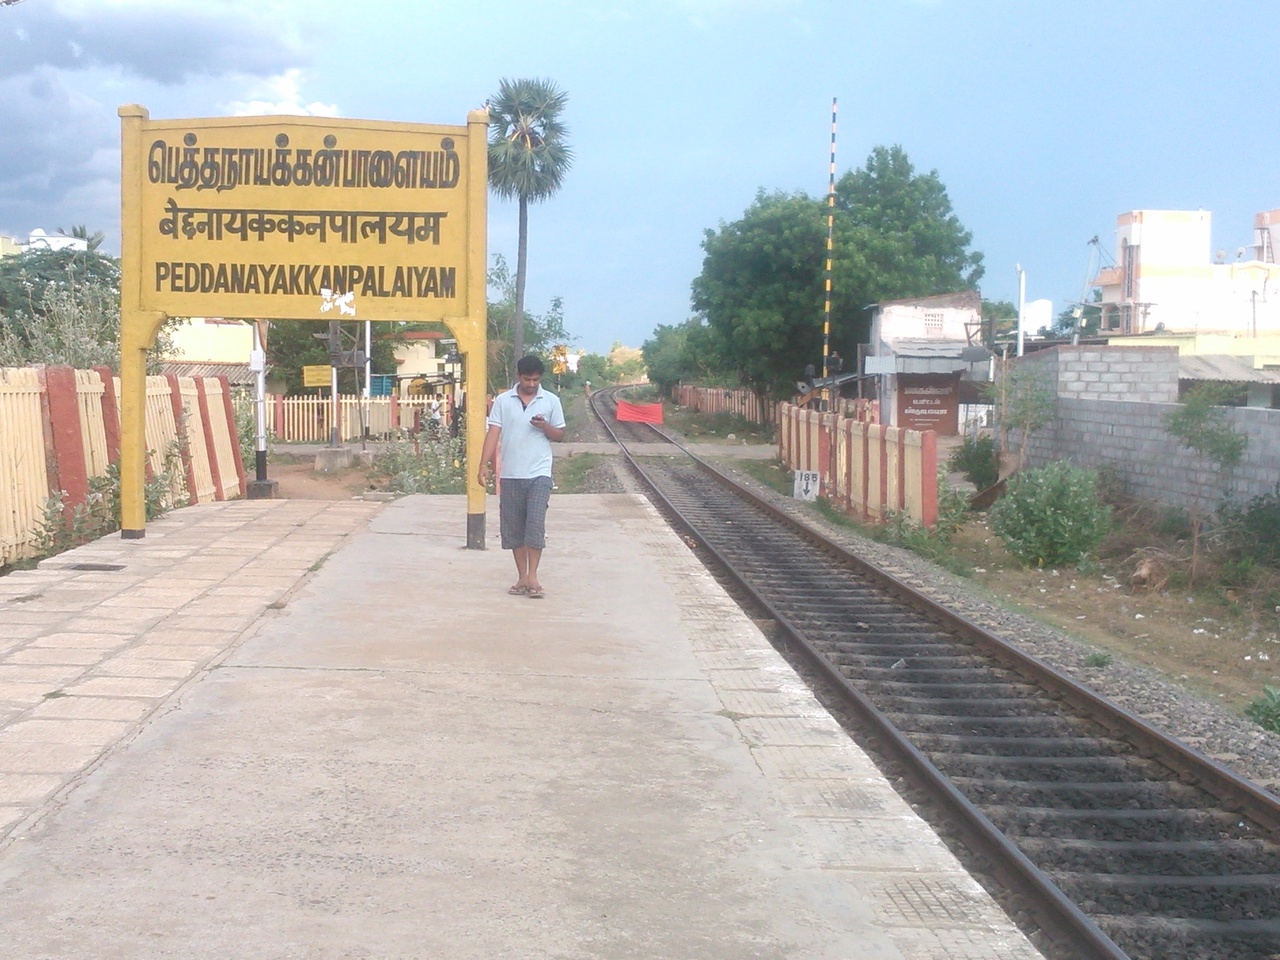
P.N.Palayam Railway Station